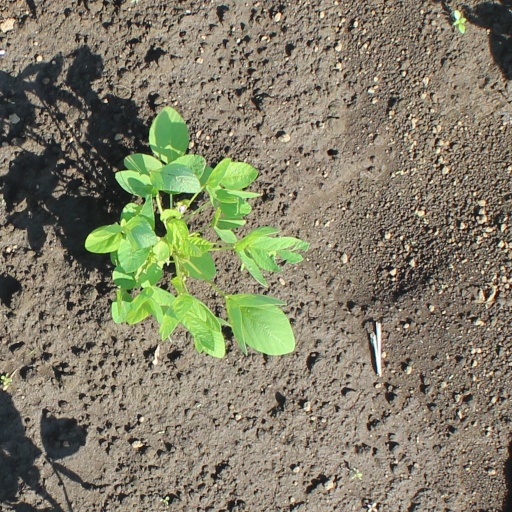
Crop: soybean